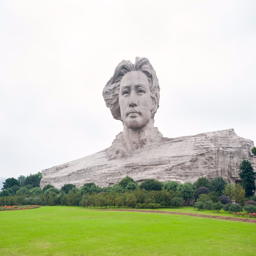
this statue , perched depicts military commander at the age of 32 .